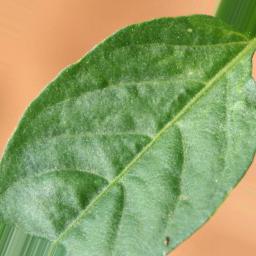
Label: mites_and_trips